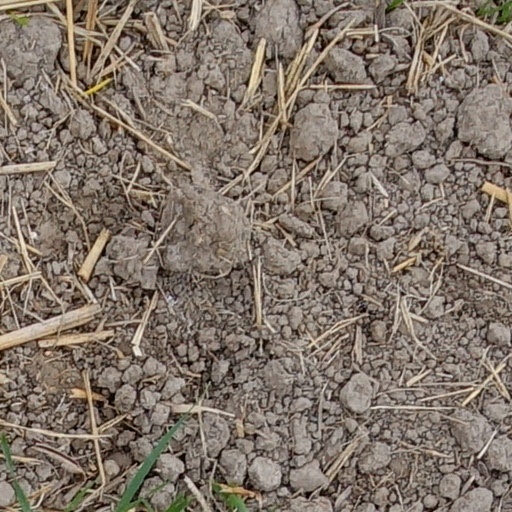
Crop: wheat